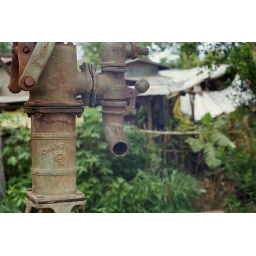
A water pump in Mapagong. I took this because I liked the contrast between the old-looking machinery and the lush green background.